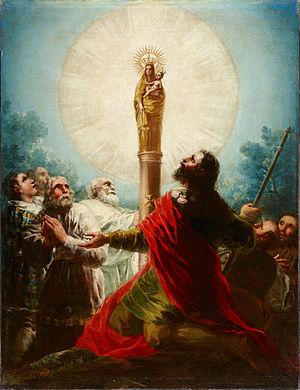
L’œuvre de Francisco De Goya commence approximativement en 1771 avec ses premières fresques pour la basilique du Pilar à Saragosse et termine en 1827 avec ses dernières toiles, dont la Laitière de Bordeaux. Durant ces années, le peintre produisit environ 700 peintures, 280 gravures et plusieurs milliers de dessins.
Le mouvement des Lumières qui prit pied en Espagne adhérait aux mêmes principes que ses équivalents dans le reste de l’Europe. Pour les ilustrados espagnols, la raison était l’outil essentiel permettant d’atteindre à la vérité et au regard de laquelle devaient être soumises à critique toutes les « vérités » héritées de la « tradition », en particulier celles qui s’appuyaient sur les préjugés, sur l’ignorance et sur la superstition, ou encore sur les dogmes religieux. Les seuls instruments auxquels l’on pouvait avoir recours étaient ceux procurés par la philosophie et la science. En mettant en application la connaissance ainsi acquise et en l’étendant à la société tout entière, l’homme sera en mesure de se perfectionner lui-même, de progresser, d’améliorer ses conditions de vie, de se libérer de l’ignorance et de la superstition, et de parvenir ainsi au bonheur, sans attendre de l’obtenir dans l’« autre vie ».